William Jesse Ramey

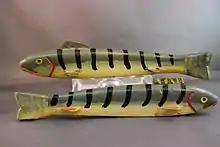

Ramey's fish carvings were primarily carved in the "Cadillac style", although there is a fine example of a large decorative piece on fishdecoy.com which employs an inserted tail. The Cadillac style is one in which a decoy is carved from a single piece of wood in a cradle or "U" shape. The tail is curved, either left or right, so that when attached to a line the fish decoy will "swim" in circles like a wounded fish. Metal fins and line ties are inserted into the wood and are held by the cast lead weights. These metal fins allow the fisherman to bend them so that the swim pattern can be modified. Multiple holes in the line ties allow the fish to swim differently as well since the head may float higher or lower depending upon the position the line is tied. Oscar W. Peterson and Jesse Ramey were among the first to employ this design which became a standard style of the many fish decoy makers in the Cadillac Michigan area. Jim & Al Nelson, Jim Pullen, George Aho, Don Johnson, Delbert Edwards, Arnold "Hook" Peterson, Al Williams, Ken Hill, Tom Richards, Dale Goodrich, and Jerry Finch are just a few of the carvers who have employed the "Cadillac Style".